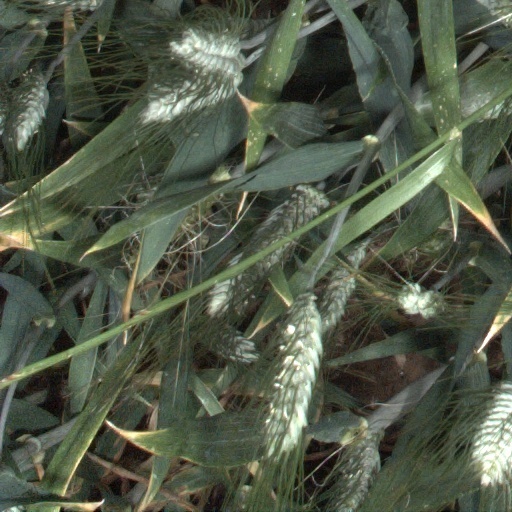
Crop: wheat